Second Persian invasion of Greece

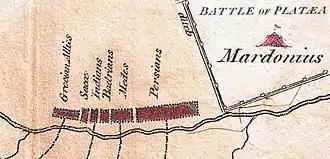
Achaemenid troops at the Battle of Plataea: Greek allies, Sacae, Indians, Bactrians, Medes and Persians, under Mardonius.

On the afternoon of the Battle of Plataea, Herodotus tells us that rumour of the Allied victory reached the Allied navy, at that time off the coast of Mount Mycale in Ionia. Their morale boosted, the Allied marines fought and won a decisive victory at the Battle of Mycale that same day, destroying the remnants of the Persian fleet. As soon as the Peloponnesians had marched north of the isthmus, the Athenian fleet under Xanthippus had joined up with the rest of the Allied fleet. The fleet, now able to match the Persians, had first sailed to Samos, where the Persian fleet was based. The Persians, whose ships were in a poor state of repair, had decided not to risk fighting and instead drew their ships up on the beach under Mycale. An army of 60,000 men had been left there by Xerxes, and the fleet joined with them, building a palisade around the camp to protect the ships. However, Leotychides decided to attack the camp with the Allied fleet's marines. Seeing the small size of the Allied force, the Persians emerged from the camp, but the hoplites again proved superior and destroyed much of the Persian force. The ships were abandoned to the Allies, who burnt them, crippling Xerxes' sea power, and marking the ascendancy of the Allied fleet.